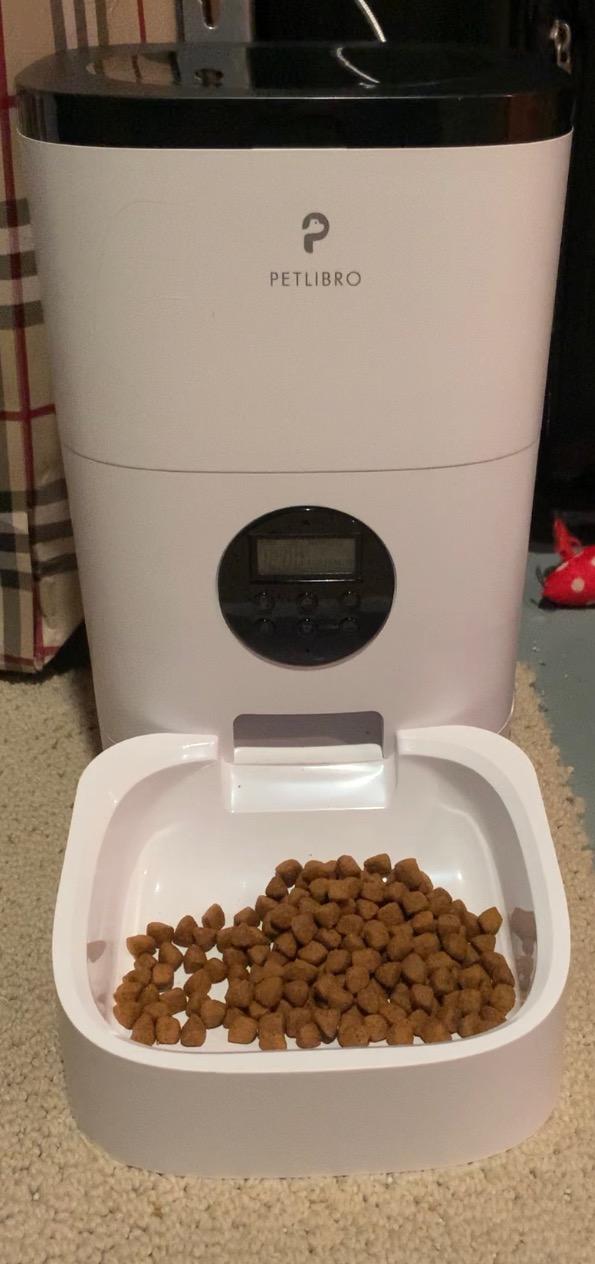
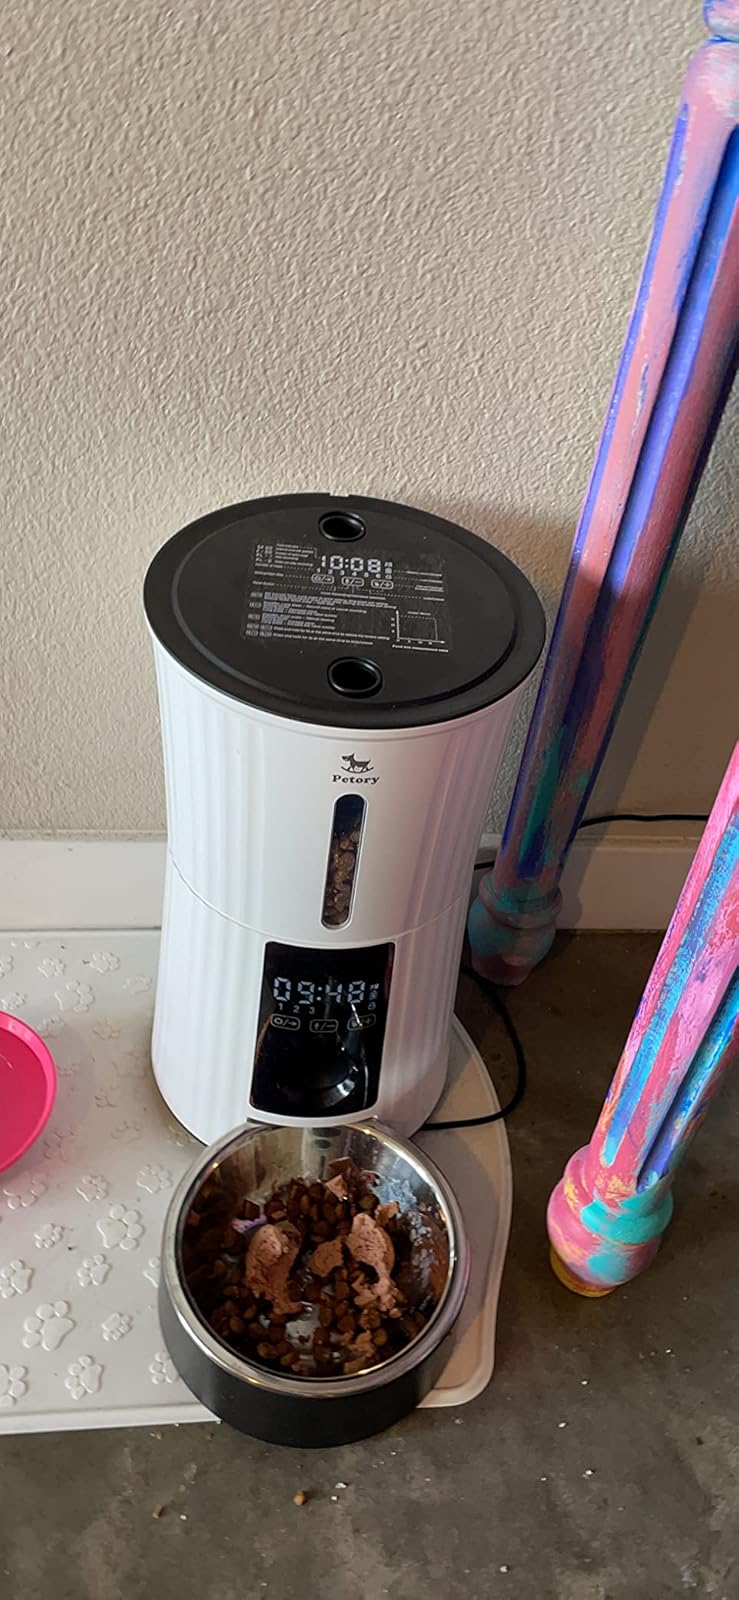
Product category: items_feeder
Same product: no